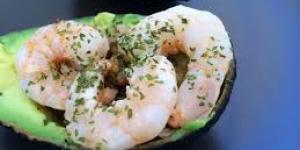
coctel de aguacate con langostinos